Imperial Route of the Community of Madrid

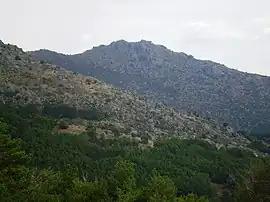
Las Machotas close the so-called Circo de El Escorial at its southern end.

La Herrería, on the other hand, has a great historical importance, since, in the 16th century, it was part of the so-called Fence of Philip II, which delimited different estates used for the leisure and recreation of the monarch. The oak and ash groves make up the vegetation of this place, mainly in the form of "dehesa". Nearby is the mountain of Las Machotas, which closes the southern end of the so-called Circo de El Escorial.